Philippus Jacobus Hoedemaker

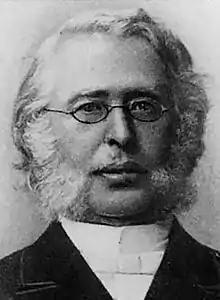
Ph.J. Hoedemaker

Philippus Jacobus Hoedemaker (15 July 1839 – 26 July 1910) was a Dutch minister and professor. He was a leading figure in the tumultuous late-19th to early-20th century Dutch politico-ecclesiastical landscape.